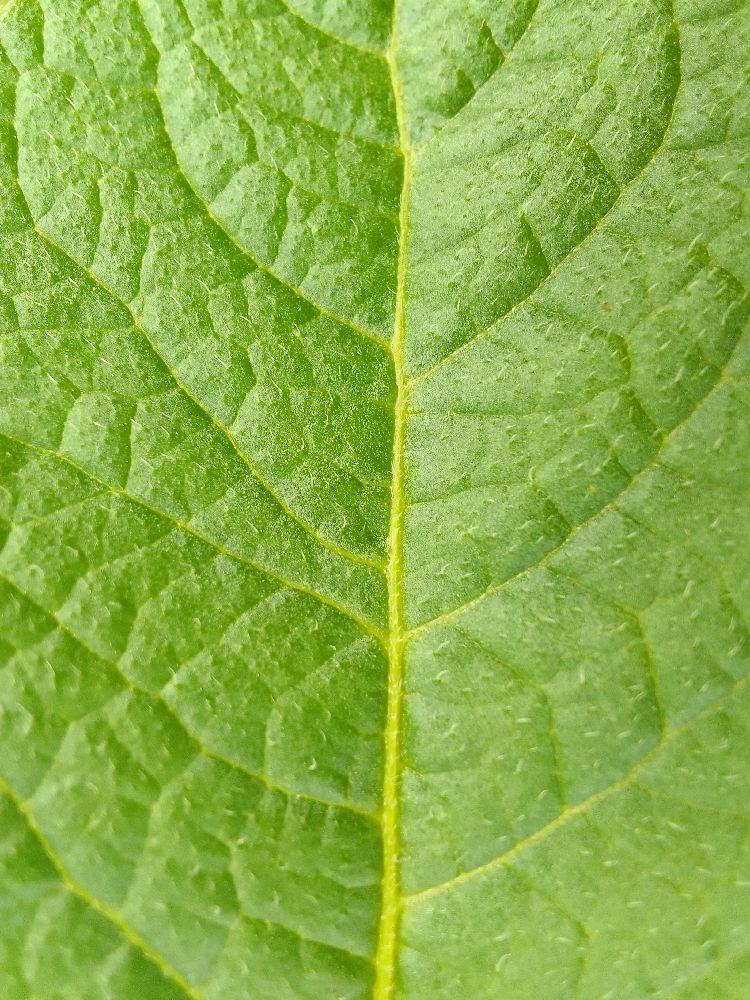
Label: Healthy